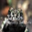
Label: frog